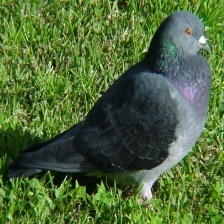
Species: ROCK DOVE
Scientific name: COLUMBA LIVIA